Wnt signaling pathway

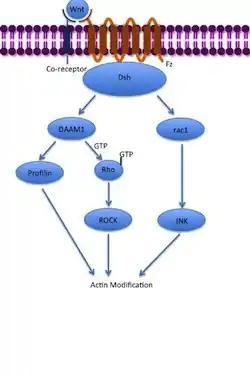
Noncanonical PCP pathway

The canonical Wnt pathway (or Wnt/β-catenin pathway) is the Wnt pathway that causes an accumulation of β-catenin in the cytoplasm and its eventual translocation into the nucleus to act as a transcriptional coactivator of transcription factors that belong to the TCF/LEF family. Without Wnt, β-catenin would not accumulate in the cytoplasm since a destruction complex would normally degrade it. This destruction complex includes the following proteins: Axin, adenomatosis polyposis coli (APC), protein phosphatase 2A (PP2A), glycogen synthase kinase 3 (GSK3) and casein kinase 1α (CK1α). It degrades β-catenin by targeting it for ubiquitination, which subsequently sends it to the proteasome to be digested. However, as soon as Wnt binds Fz and LRP5/6, the destruction complex function becomes disrupted. This is due to Wnt causing the translocation of the negative Wnt regulator, Axin, and the destruction complex to the plasma membrane. Phosphorylation by other proteins in the destruction complex subsequently binds Axin to the cytoplasmic tail of LRP5/6. Axin becomes de-phosphorylated and its stability and levels decrease. Dsh then becomes activated via phosphorylation and its DIX and PDZ domains inhibit the GSK3 activity of the destruction complex. This allows β-catenin to accumulate and localize to the nucleus and subsequently induce a cellular response via gene transduction alongside the TCF/LEF (T-cell factor/lymphoid enhancing factor) transcription factors. β-catenin recruits other transcriptional coactivators, such as BCL9, Pygopus and Parafibromin/Hyrax. The complexity of the transcriptional complex assembled by β-catenin is beginning to emerge thanks to new high-throughput proteomics studies. However, a unified theory of how β‐catenin drives target gene expression is still missing, and tissue-specific players might assist β‐catenin to define its target genes. The extensivity of the β-catenin interacting proteins complicates our understanding: β-catenin may be directly phosphorylated at Ser552 by Akt, which causes its disassociation from cell-cell contacts and accumulation in cytosol, thereafter 14-3-3ζ interacts with β-catenin (pSer552) and enhances its nuclear translocation. BCL9 and Pygopus have been reported, in fact, to possess several β-catenin-independent functions (therefore, likely, Wnt signaling-independent).